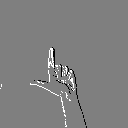
ASL letter: l